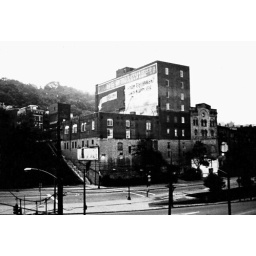
This could be the 1800s! This was the view across the street from a building on Colerain and Central Parkway in Cincinnati.